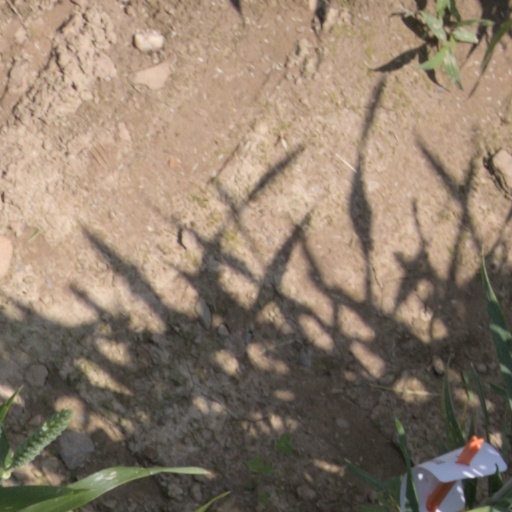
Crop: wheat